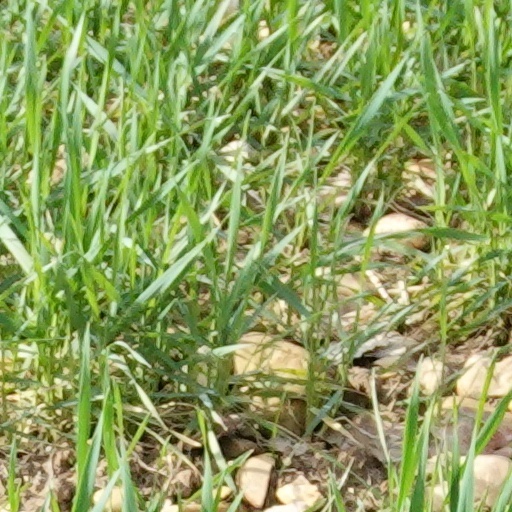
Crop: wheat